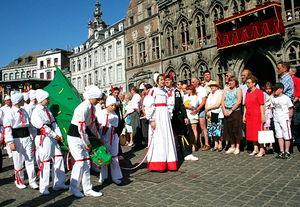
Mons (Hainaut) (Belgique), les acteurs du Petit Doudou dans la procession du Car d'Or.
La ducasse de Mons ou Doudou est une fête locale basée sur des traditions ancestrales qui a lieu tous les ans, le week-end de la Trinité, à Mons en Belgique, ville située dans la province de Hainaut. On l'appelle souvent le Doudou, d'après le nom d'un air traditionnel que l'on joue durant les festivités